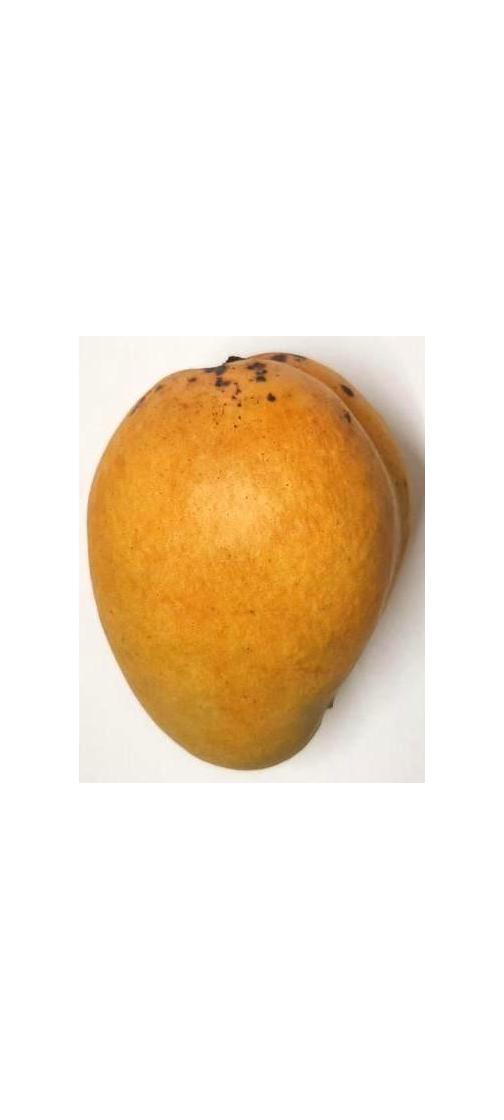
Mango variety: Bari-11